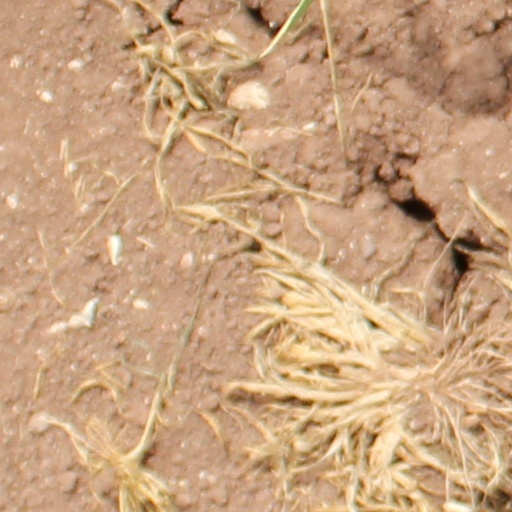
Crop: wheat